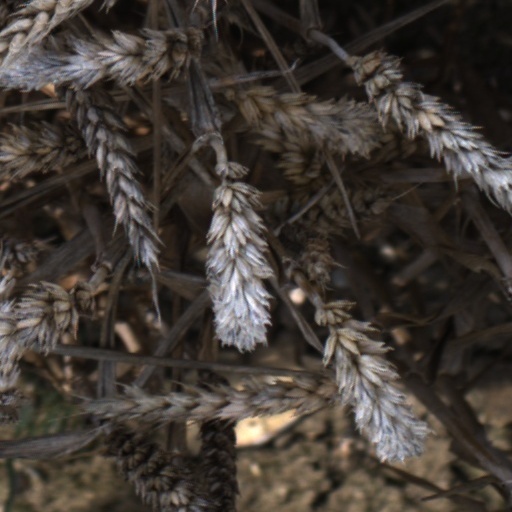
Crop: wheat